Honda Integra (fourth generation)

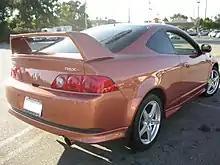
2005–06 Acura RSX Type-S, with A-Spec small trunk lip spoiler and A-Spec/Type R wing.

In the US, the Acura RSX was available in two models: the base model, simply named RSX and the Type-S. The RSX came standard with numerous features, such as cruise control, 4-wheel disc brakes with ABS, power windows and a power moonroof. The RSX came with the 2.0L DOHC i-VTEC 4-cylinder K20A3 engine throughout the entire production run.